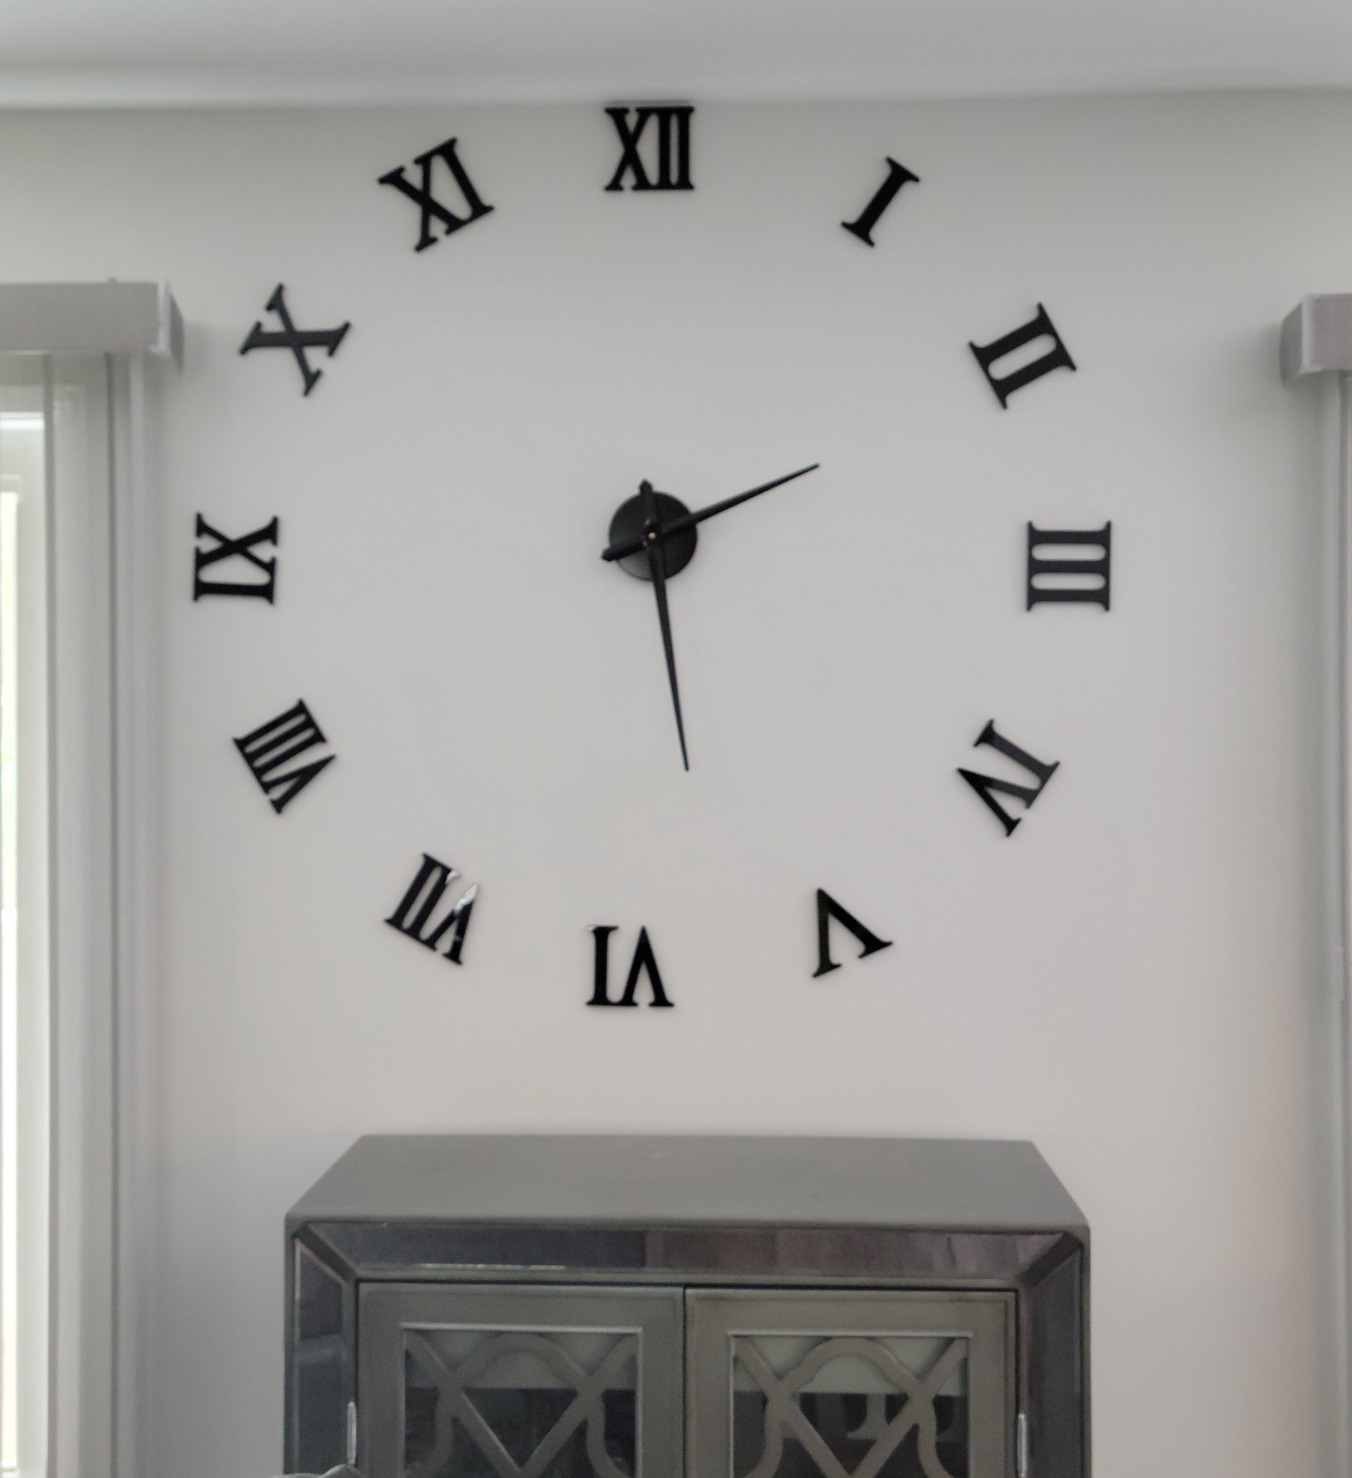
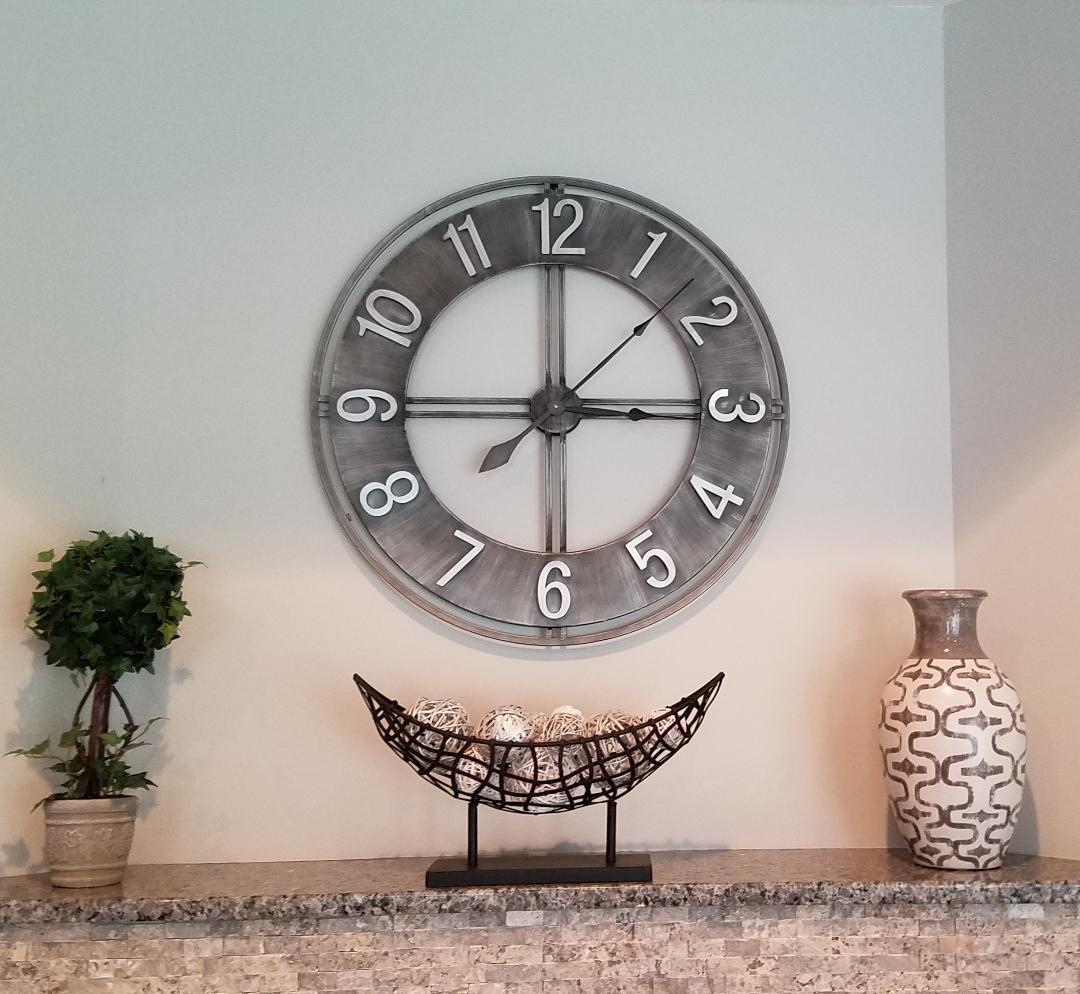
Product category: clock
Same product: no